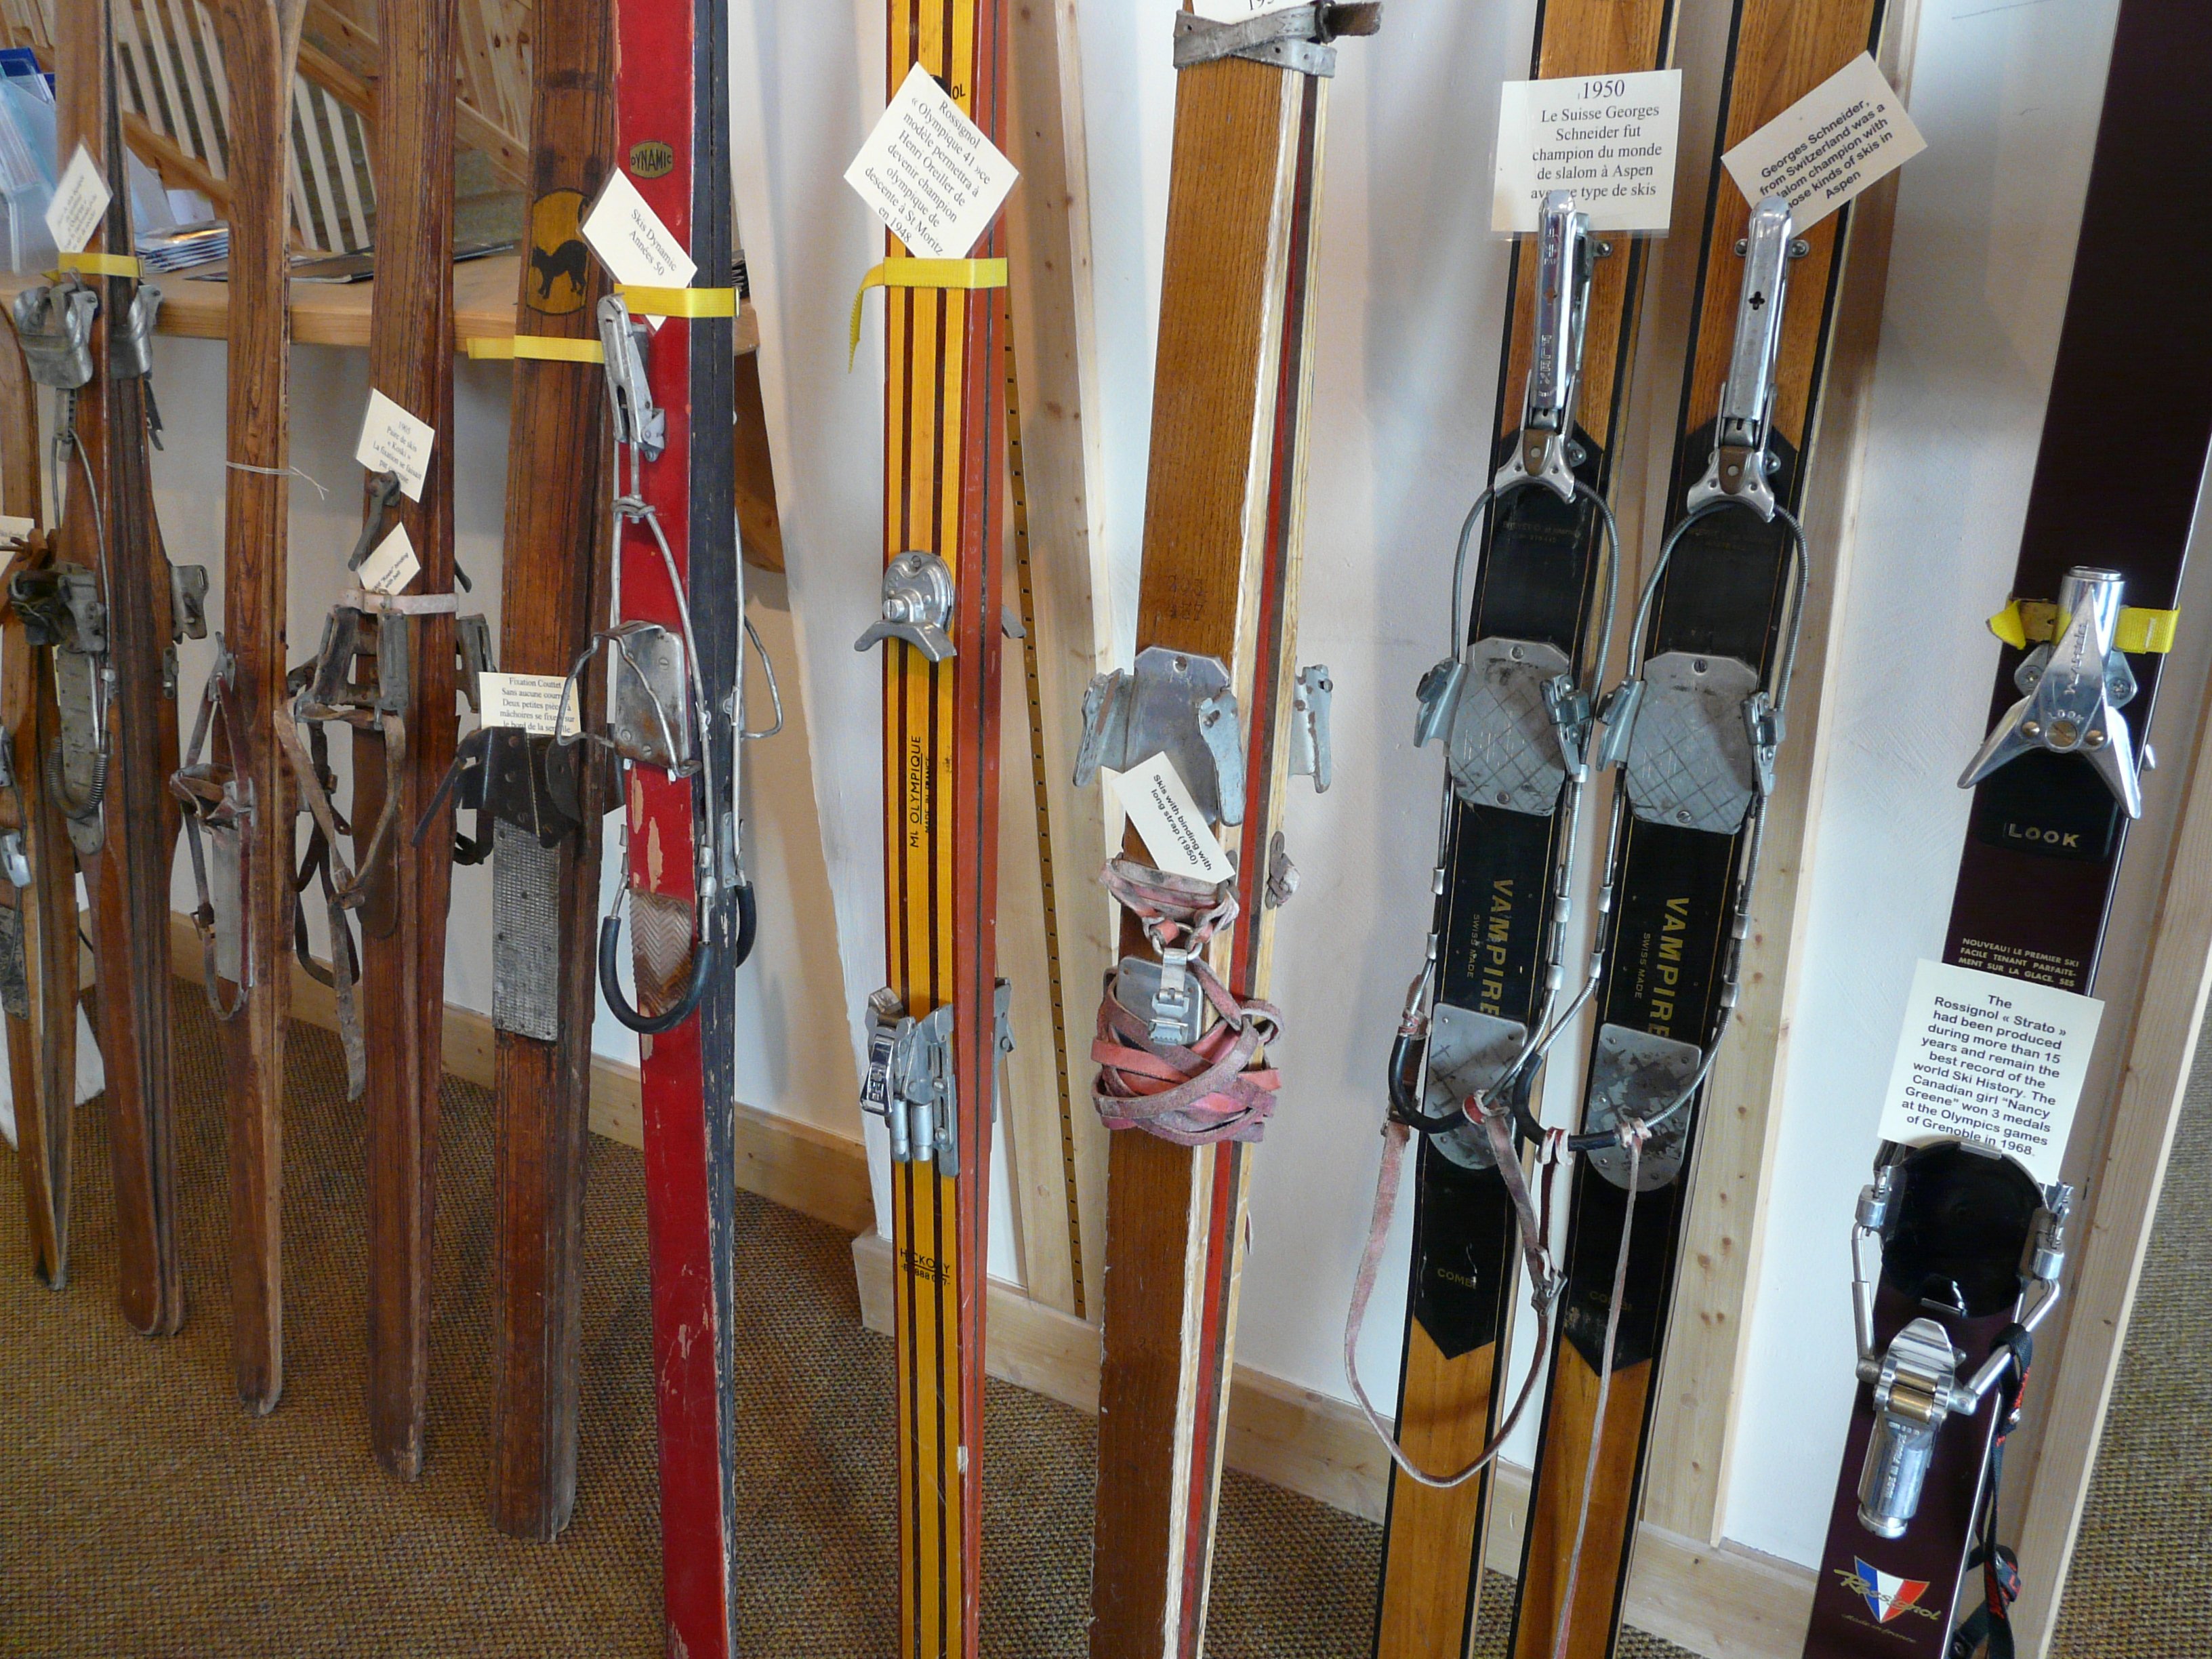
product, ski, history, exhibition, wooden skis, ski history